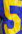
Number: 5